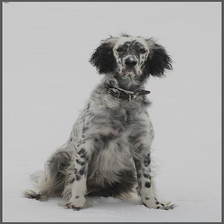
Species: dog
Breed: english setter